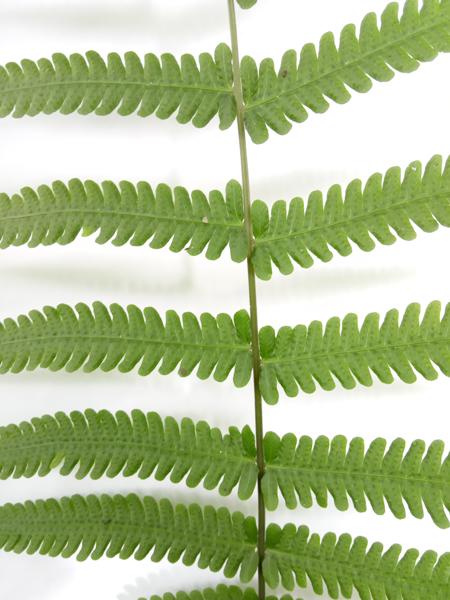
Weed species: Pteris vittata